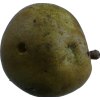
Label: pear